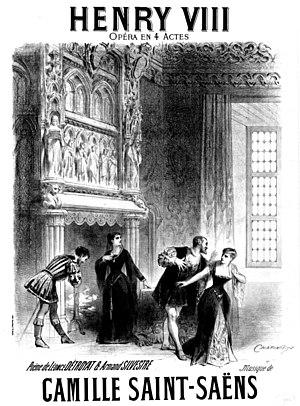
Saint-Saëns - Henry VIII - Illustration - Chatinière 1883